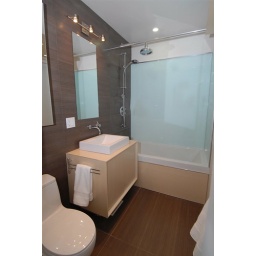
Custom back painted glass shower. wall in main bath